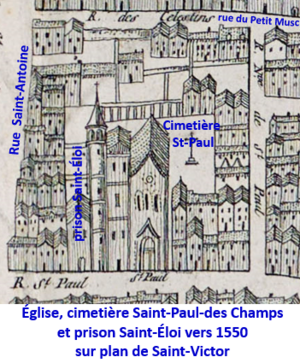
Église, cimetière St-Paul et prison St-Eloi vers 1550 sur plan de St-Victor
La prison Saint-Éloi est une ancienne prison parisienne, détruite en 1797 qui était située au niveau de l’actuel nᵒ 36 de la rue Saint-Paul.
Le cimetière Saint-Paul-des-Champs est un ancien cimetière qui était accolé à l’arrière de l’église Saint-Paul-des-Champs démolie en 1797, actuellement à l’emplacement de l’école primaire de la rue Neuve-Saint-Pierre dans le 4ᵉ arrondissement de Paris.